Selma Lagerlöf

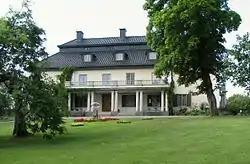
Lagerlöf family home at Mårbacka, Värmland

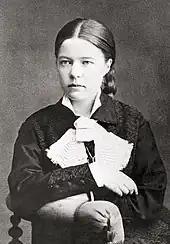
Lagerlöf in 1881

Selma Ottilia Lovisa Lagerlöf was born on 20 November 1858 at Mårbacka, Värmland, Kingdoms of Sweden and Norway. Lagerlöf was the daughter of Erik Gustaf Lagerlöf, a lieutenant in the Royal Värmland Regiment, and Louise Lagerlöf ("née" Wallroth), whose father was a well-to-do merchant and a foundry owner. Lagerlöf was the couple's fifth child out of six. She was born with a hip injury, which was caused by detachment in the hip joint. At the age of three and a half, a sickness left her lame in both legs, although she later recovered.